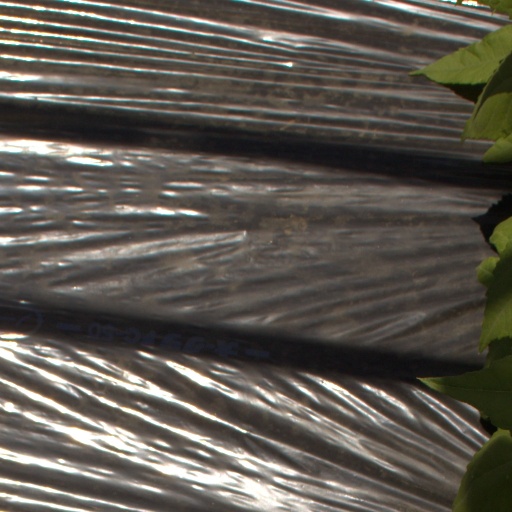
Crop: Jerusalem artichoke